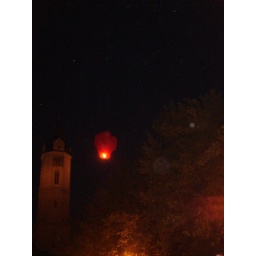
Silk paper heart shaped balloon flying over Jena